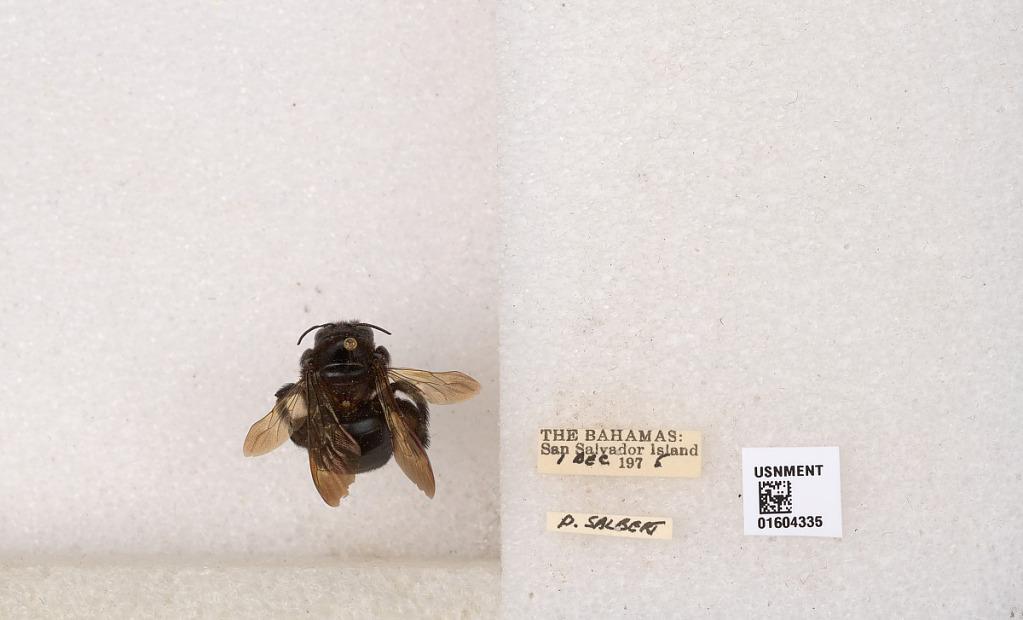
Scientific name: Xylocopa (Neoxylocopa) bahamensis Moure & Hurd
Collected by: P. Salbert
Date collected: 1975-12-1
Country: Bahamas
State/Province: San Salvador
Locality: San Salvador Island